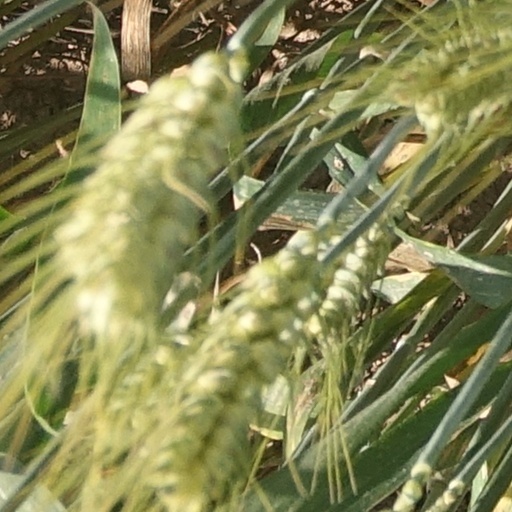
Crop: wheat